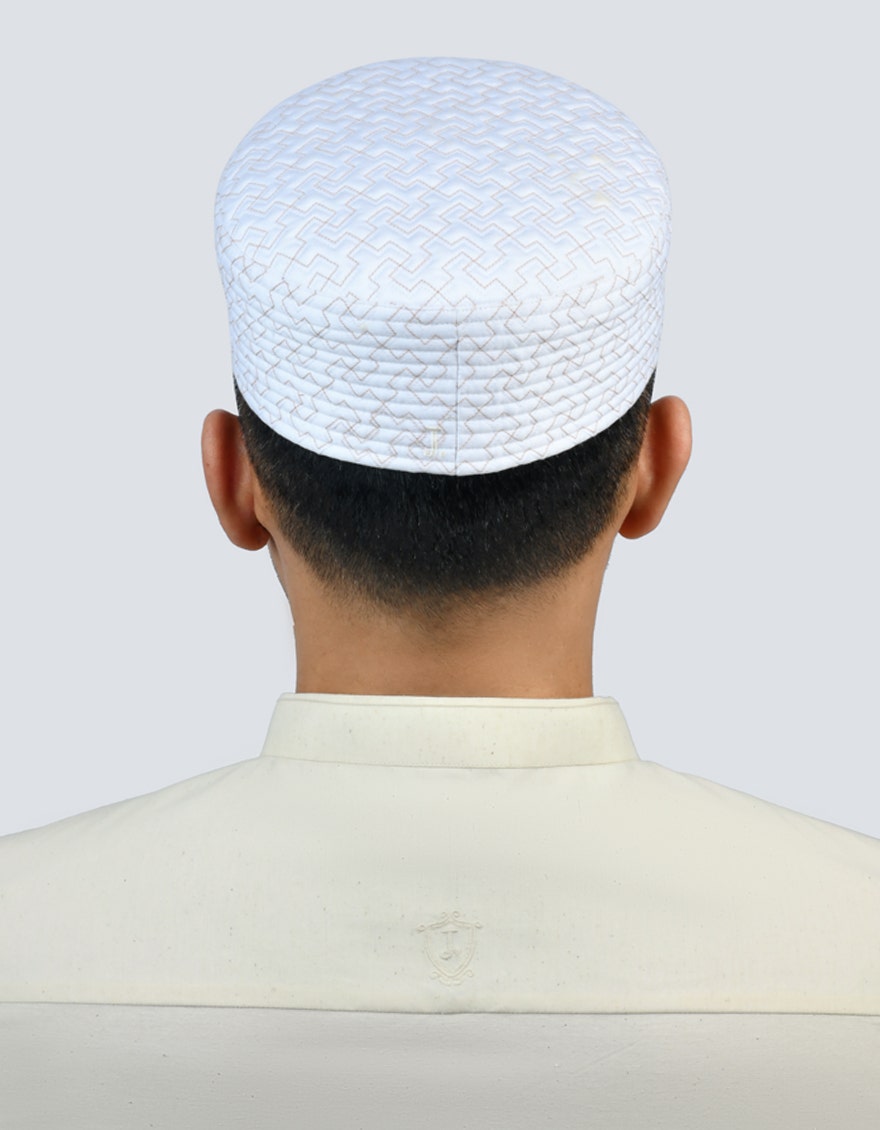
white arabian cap